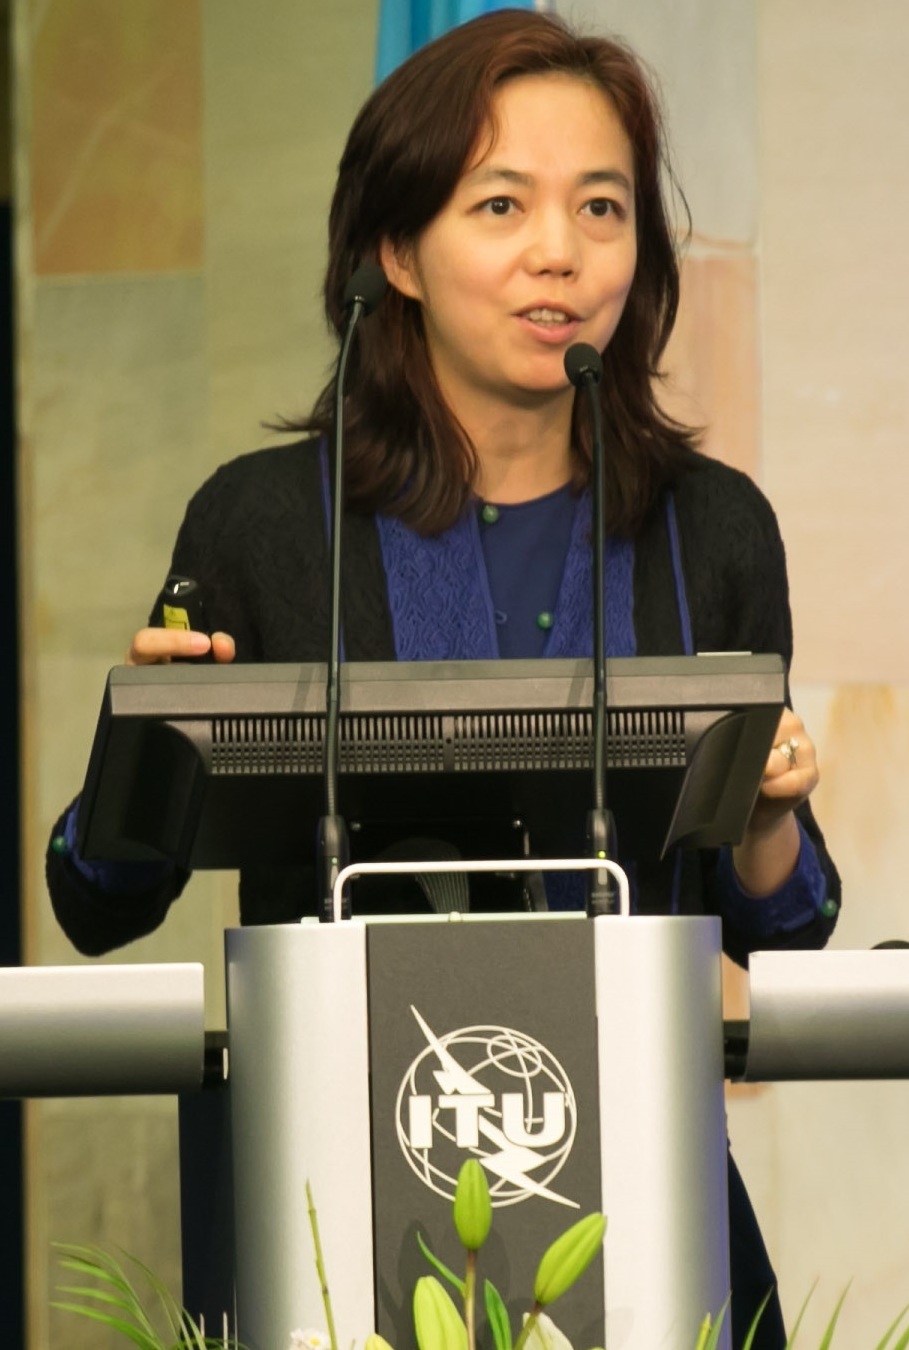
เฟย์-เฟย์ หลี่

| name = เฟย์-เฟย์ หลี่
| image = Fei-Fei Li at AI for Good 2017.jpg
| caption = หลี่ ที่เอไอฟอร์กู๊ด ปี 2017
| nationality = อเมริกัน
| fields = วิทยาการคอมพิวเตอร์
| thesis_title = Visual Recognition: Computational Models and Human Psychophysics
| thesis_year = 2005
| thesis_url =
เฟย์-เฟย์ หลี่ (; Fei-Fei Li, เกิดปี 1976) เป็นนักวิทยาการคอมพิวเตอร์ชาวอเมริกันที่เกิดที่ประเทศจีน เธอเป็นที่รู้จักในฐานะผู้สร้างชุดข้อมูลImageNet|อิมเมจเน็ต ซึ่งช่วยให้เกิดการพัฒนาอย่างเร็วในสาขาcomputer vision|คอมพิวเตอร์วิชชั่นระหว่างทศวรรษ 2010s
เธอเป็นศาสตราจารย์Sequoia Capital|ซีคัวเยียแคปิตอล สาขาวิทยาการคอมพิวเตอร์ ประจำStanford University|มหาวิทยาลัยสแตนฟอร์ด และอดีตประธานคณะกรรมการบริหารของทวิตเตอร์ ปัจจุบันเธอเป็นผู้ร่วมดูแลสถาบันปัญญาประดิษฐ์โดยมีมนุษย์เป็นศูนย์กลางของสแตนฟอร์ด (Stanford Institute for Human-Centered Artificial Intelligence) และ ห้องทดลองสแตนฟอร์ดวิชชั่นแอนด์เลิร์นนิงแล็บ (Stanford Vision and Learning Lab) เธอเป็นผู้ดูแลของStanford Artificial Intelligence Laboratory|ห้องทดลองปัญญาประดิษฐ์สแตนฟอร์ด (SAIL) จากปี 2013 ถึง 2018
ในปี 2017 เธอร่วมก่อตั้ง เอไอฟอร์ออลล์ (AI4ALL) องค์การไม่แสวงผลกำไรที่ทำงานเพื่อเพิ่มความหลากหลายและเพิ่มโอกาสให้แก่ผู้คนในสายการศึกษาเกี่ยวกับปัญญาประดิษฐ์ ความชำนาญการทางการวิจัยของเธอรวมถึง Artificial intelligence|ปัญญาประดิษฐ์ (เอไอ), machine learning|แมชชีนเลิร์นนิง, deep learning|ดีปเลิร์นนิง, computer vision|คอมพิวเตอร์วิชชั่น และ cognitive neuroscience|ค็อกนิทีฟนิวโรไซอันซ์
เธอได้รับเลือกเป็นสมาชิกของNational Academy of Engineering|สถาบันวิศวกรรมศาสตร์แห่งชาติ (NAE) ในปี 2020 จากผลงานในการสร้างรากฐานความรู้ทางแมชชีนเลิร์นนิงและการเข้าใจระบบการมองเห็นรับรู้ (visual understanding) เธอยังเป็นสมาชิกของNational Academy of Medicine|สถาบันแพทยศาสตร์แห่งชาติ (NAM) และ American Academy of Arts and Sciences|สถาบันศิลปศาสตร์และวิทยาการแห่งชาติ (AAAS)
==อ้างอิง==
==แหล่งข้อมูลอื่น==
*
*
หมวดหมู่:บุคคลจากเฉิงตู
หมวดหมู่:บุคคลจากรัฐนิวเจอร์ซีย์
หมวดหมู่:นักวิทยาการคอมพิวเตอร์ชาวอเมริกัน
หมวดหมู่:วิศวกรชาวอเมริกัน
หมวดหมู่:ศาสตราจารย์ชาวอเมริกัน
หมวดหมู่:บุคคลจากมหาวิทยาลัยสแตนฟอร์ด
หมวดหมู่:บุคคลจากกูเกิล